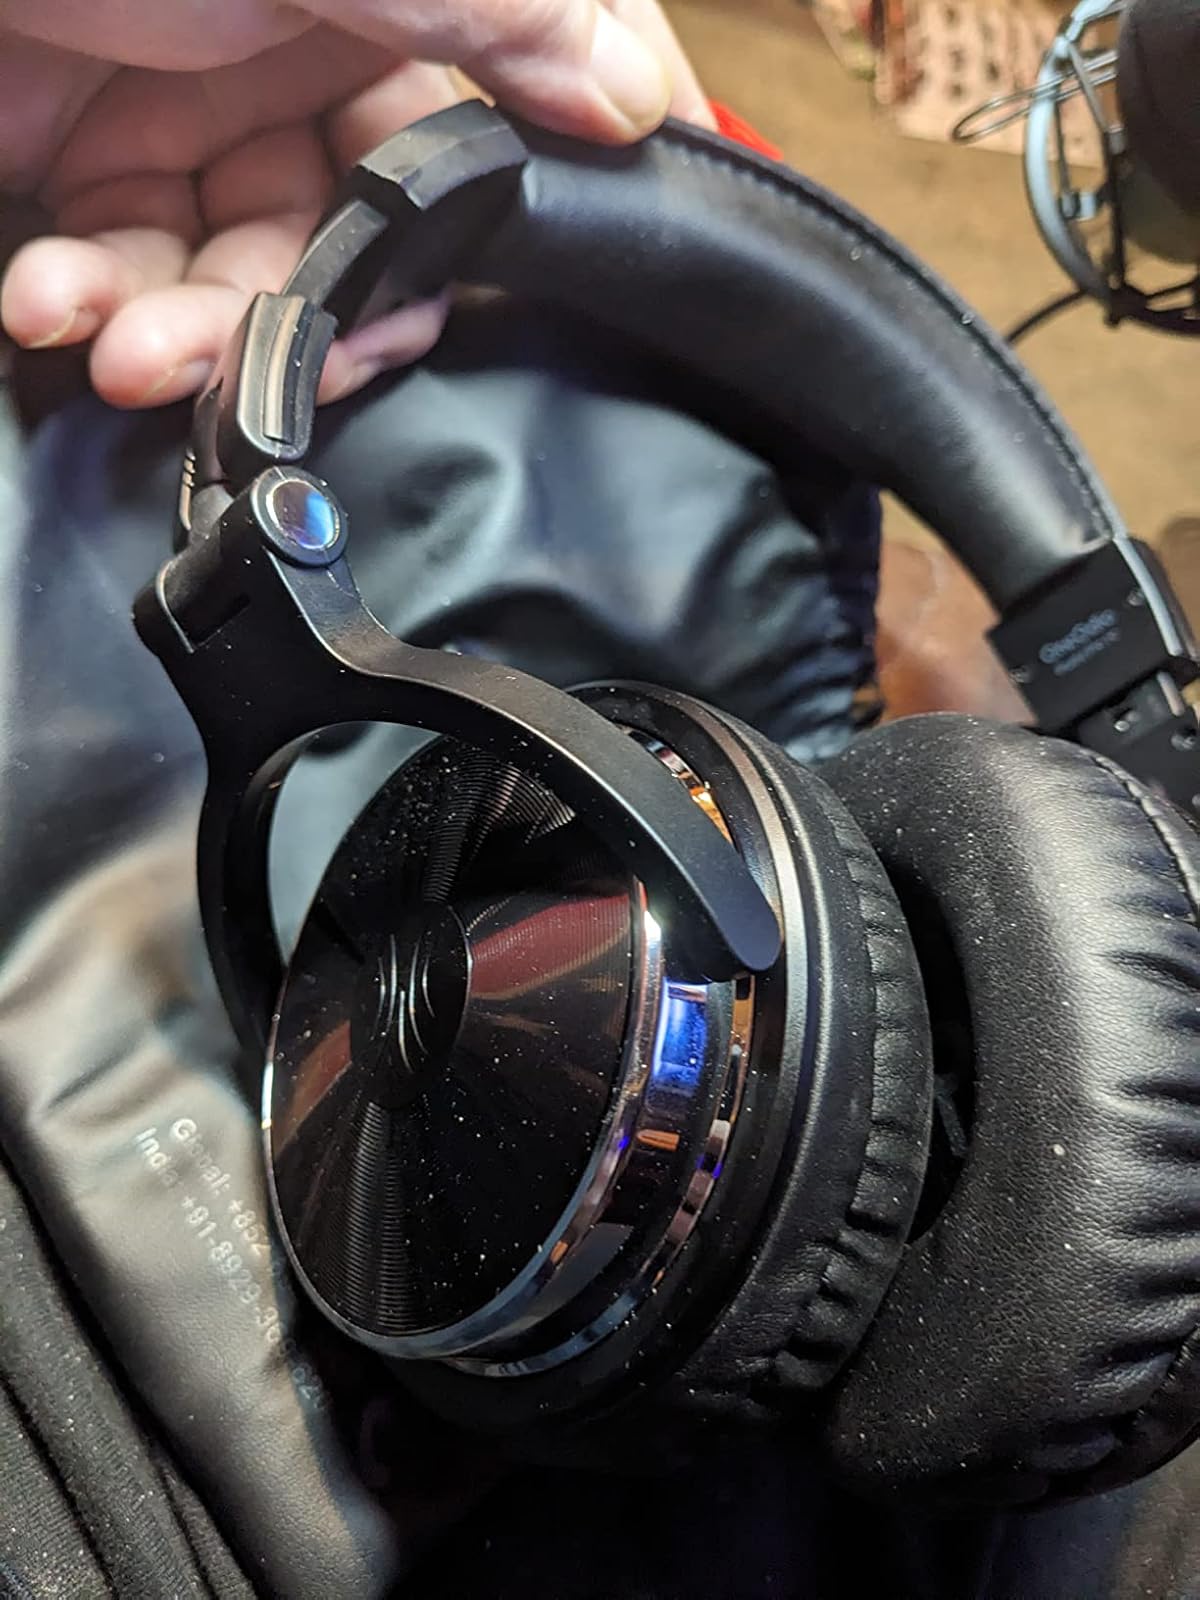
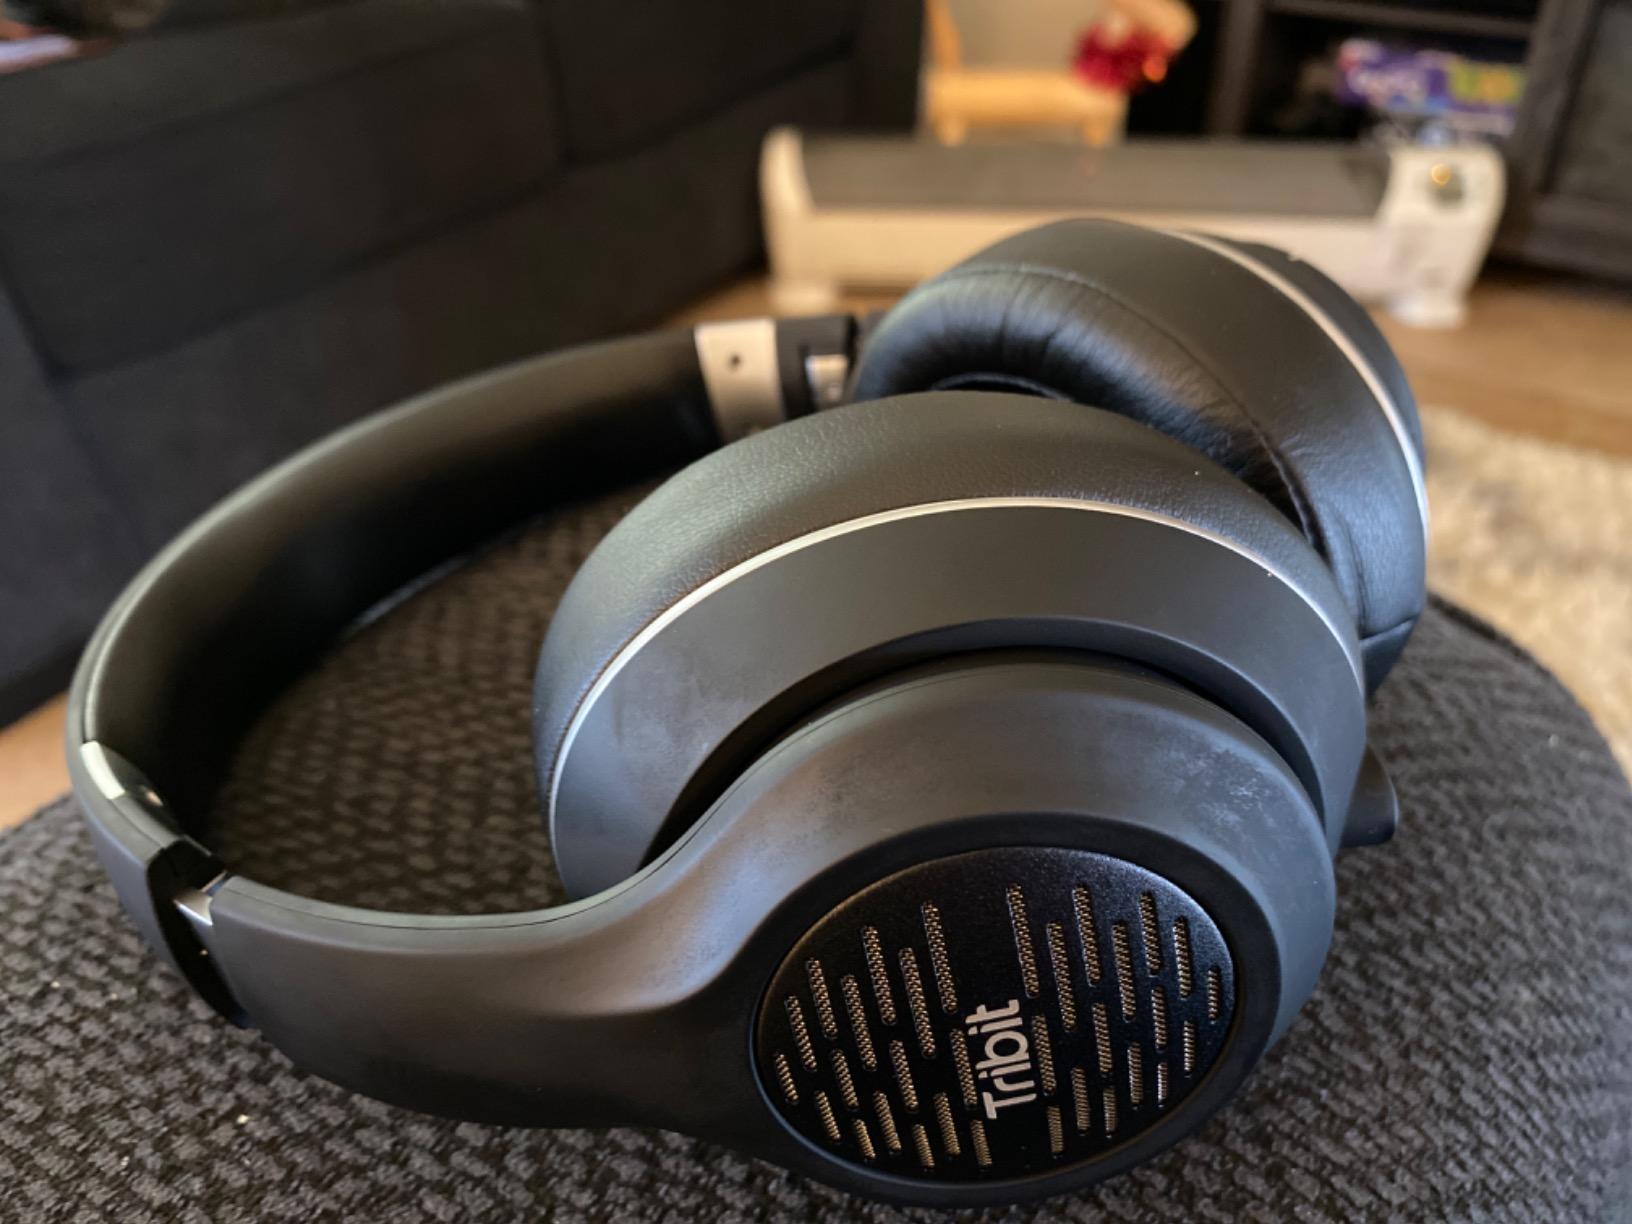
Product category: headphones
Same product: no